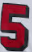
Number: 5